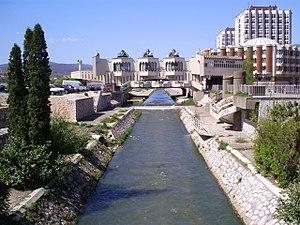
Novi Pazar, « le nouveau marché », est une ville de Serbie qui fait partie du district de Raška. Au recensement de 2011, la ville intra muros comptait 60 638 habitants et son territoire métropolitain, appelé Ville de Novi Pazar, 92 766.
La Raška, en serbe cyrillique Рашка, est une rivière du sud-ouest de la Serbie, sous-affluent du Danube par l'Ibar.
Les villes de Serbie sont définies par l'Institut de statistiques de la République de Serbie, qui répartit les localités en « localités urbaines »